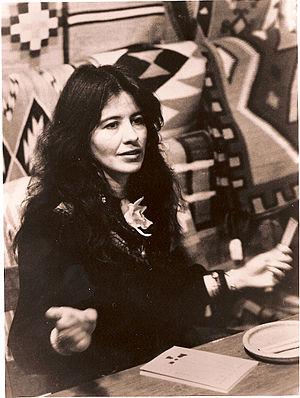
Joy Harjo, née le 9 mai 1951 à Tulsa, dans l'Oklahoma, est une poéte, auteure pour enfant, scénariste, dramaturge, anthologiste, saxophoniste, chanteuse, compositrice et professeure d'université américaine, d'ascendance amérindienne et de culture Creek. En 2019, elle est nommée 23° Poète lauréat des États-Unis, mandat qui est renouvelé pour l'année 2020. En 2019, elle est élue Chancelière de l'Academy of American Poets. Son oeuvre littéraire est inspirée des récits des Amérindiens et de leurs symboles, qu'elle utilise également pour s'exprimer sur le féminisme et la justice sociale.